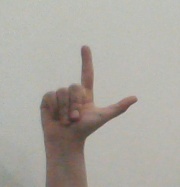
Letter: laam